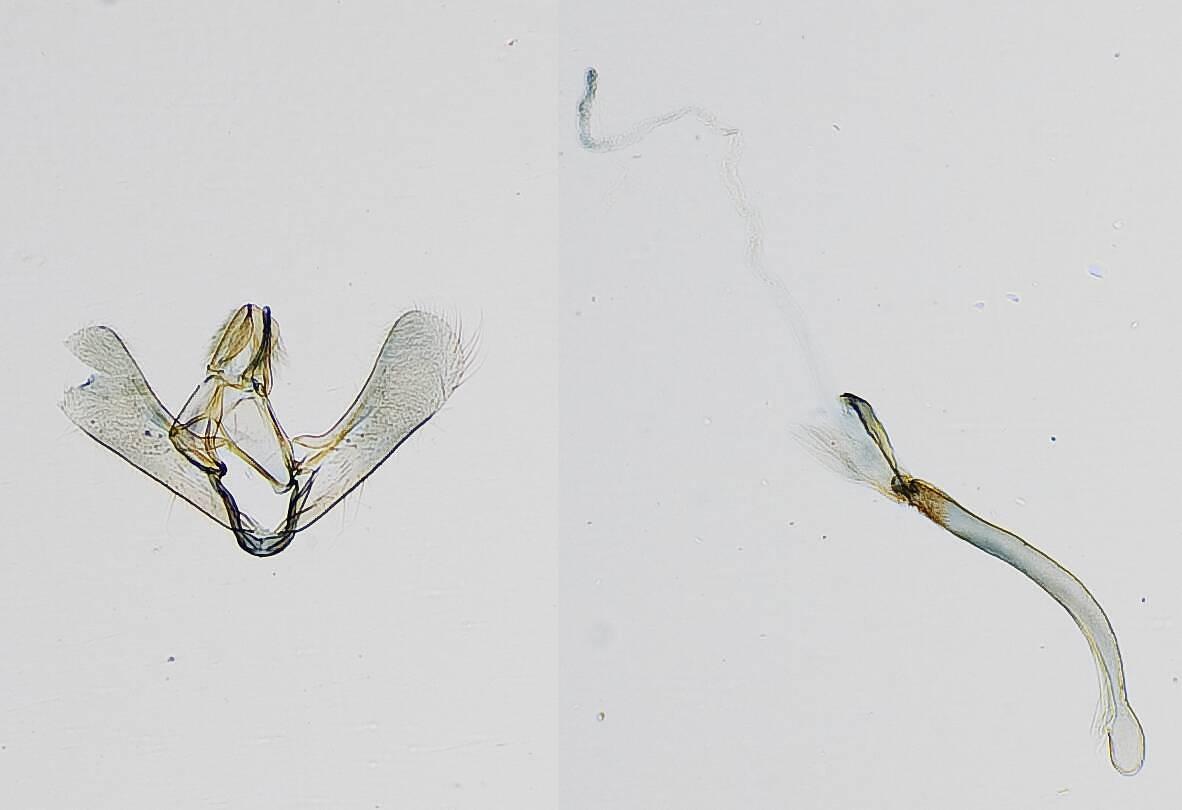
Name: Scoparia inexoptata
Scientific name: Scoparia inexoptata Dyar, 1924
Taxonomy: Animalia, Arthropoda, Insecta, Lepidoptera, Pyralidae
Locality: Popocateptl Park, Mex., Unknown, Mexico